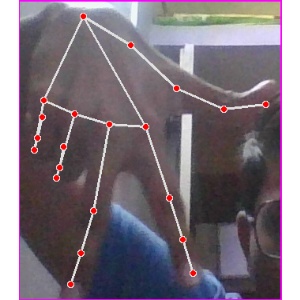
अक्षर: ग